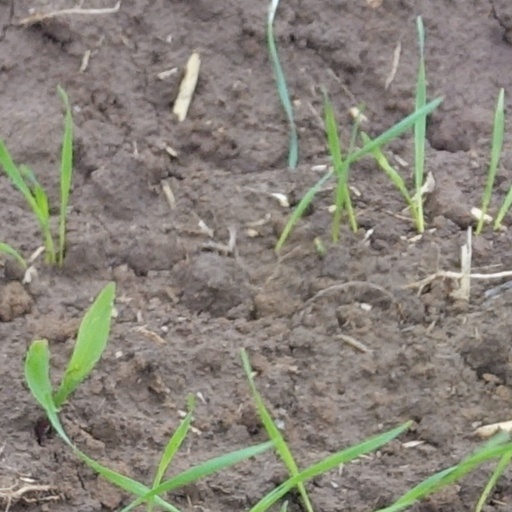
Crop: wheat